Jin Ping Mei

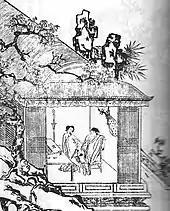
Ximen and Golden Lotus, illustration from 17th-century Chinese edition

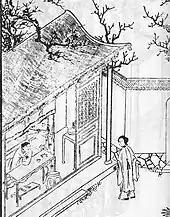
Another illustration of a scene

For centuries identified as pornographic and officially banned most of the time, the book has nevertheless been read surreptitiously by many of the educated class. The early Qing dynasty critic Zhang Zhupo remarked that those who regard "Jin Ping Mei" as pornographic "read only the pornographic passages." The influential author Lu Xun, writing in the 1920s, called it "the most famous of the novels of manners" of the Ming dynasty, and reported the opinion of the Ming dynasty critic, Yuan Hongdao, that it was "a classic second only to "Shui Hu Zhuan"." He added that the novel is "in effect a condemnation of the whole ruling class."